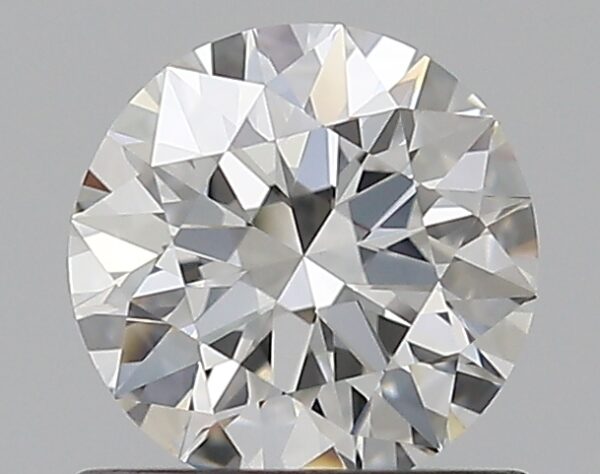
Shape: round
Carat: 0.7
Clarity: VS1
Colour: G
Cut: EX
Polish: EX
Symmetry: EX
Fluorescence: N
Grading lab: GIA
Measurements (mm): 5.67 x 5.71 x 3.55